Cup-bap

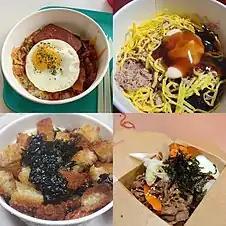
types of cup-bap

Some of the most popular kinds of cup-bap are stir-fried kimchi, Bibimbap, bulgogi, pork-belly & ham, chicken teriyaki, chicken mayonnaise, tuna mayonnaise, etc.